Cunningham Motorsports

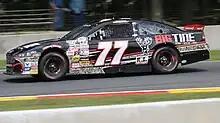
Dalton Sargeant at Road America in 2017.

Chase Briscoe won the ARCA Racing Series championship driving this entry in 2016. The 2016 season was Briscoe's first stock car racing season in his career. He had six wins during his championship season, including four in a row during summer. Dalton Sargeant was drove the car in 2017 after winning the ARCA Rookie of the Year award in 2016.